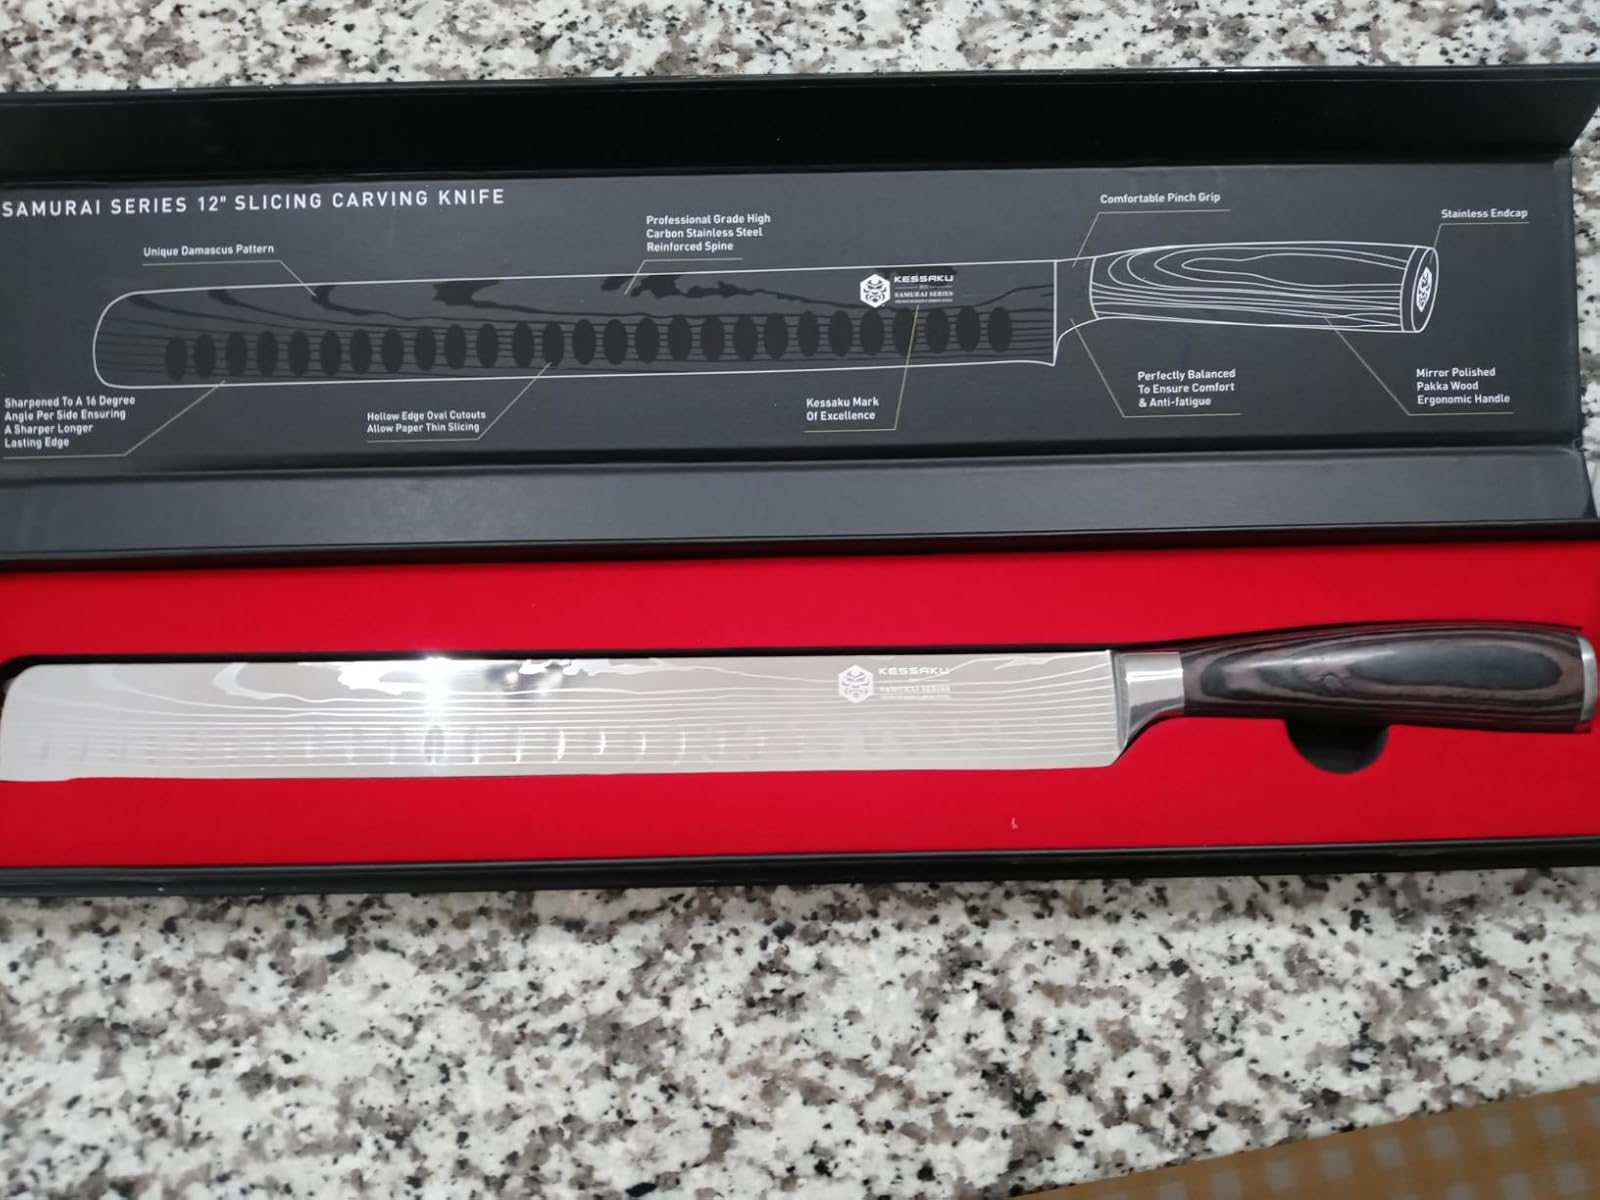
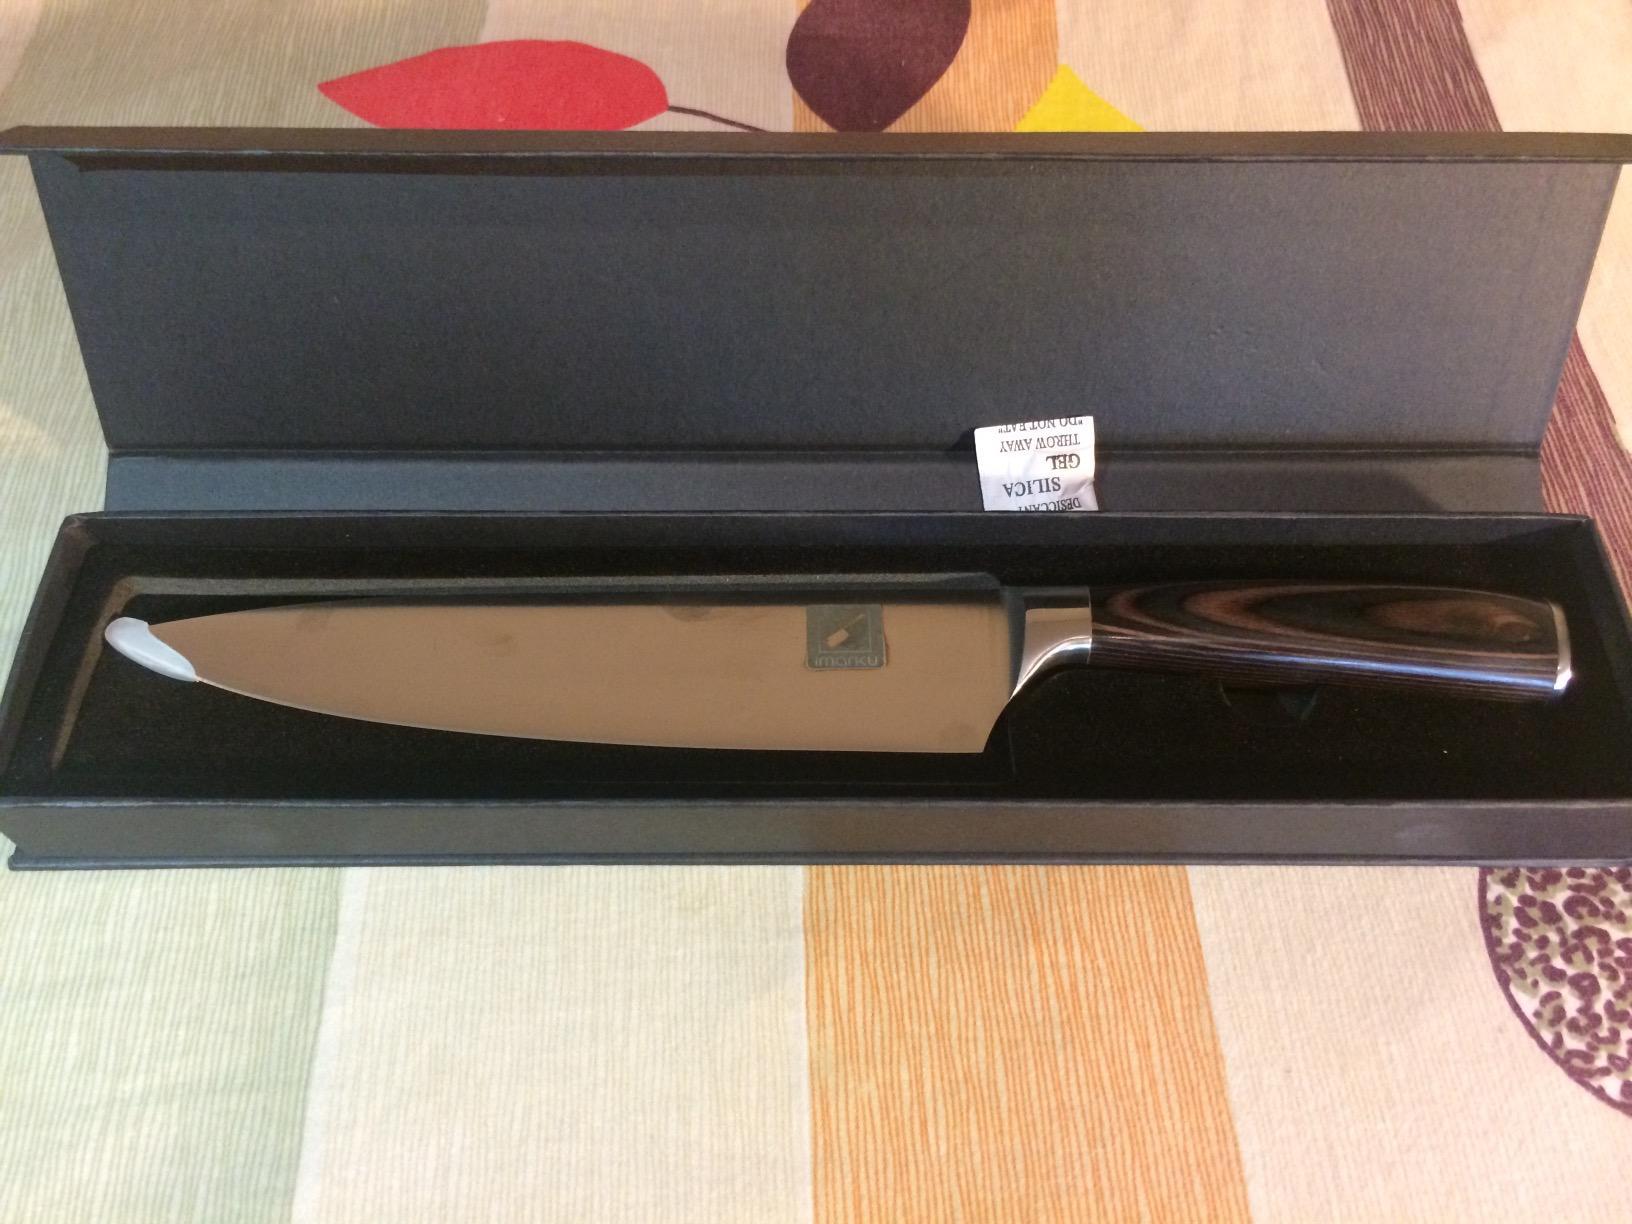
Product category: items_knife
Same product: no